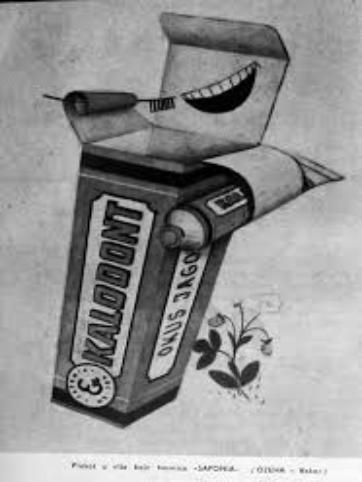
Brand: Kalodont
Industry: Necessities